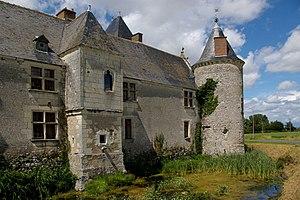
Le château de Chémery